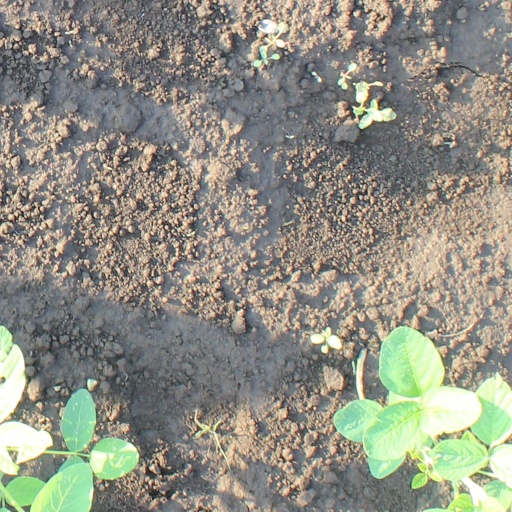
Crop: soybean